A Tango Tragedy

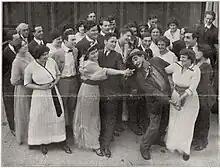
Publicity still with the cast of "A Tango Tragedy" (Frances Ne Moyer and James Hodges, center; Billy Bowers and Julia Calhoun, right)

A Tango Tragedy is a lost 1914 American silent comedy film produced by the Lubin Manufacturing Company and starring Billy Bowers, Frances Ne Moyer, and James Hodges. Also among the cast was Oliver Hardy, who had a small role as a man at the dance.